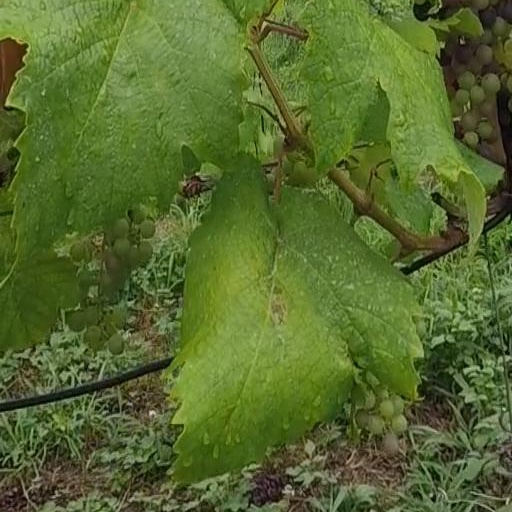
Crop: grape